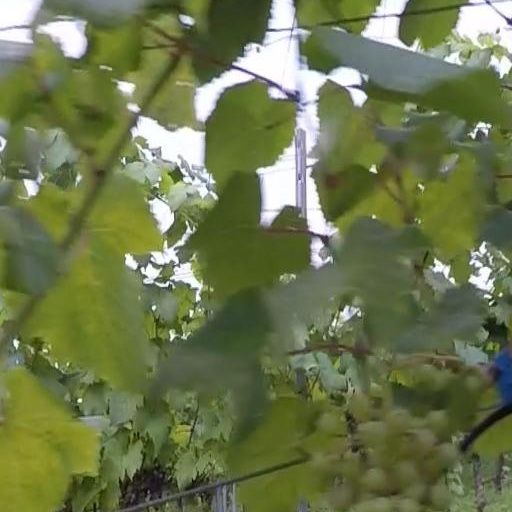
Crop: grape